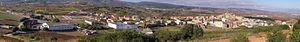
Entrena est une commune de La Rioja, située à 12 km de Logroño. Sa population au 1ᵉʳ janvier 2011 était de 1503 habitants pour une superficie de 21,03 km². Le village est situé à 558 m d'altitude. Entrena est limitrophe avec Navarrete et Lardero au Nord ; Albelda de Iregua à l'Est ; Nalda, Sorzano et Sojuela au Sud et à Medrano à l'Ouest.